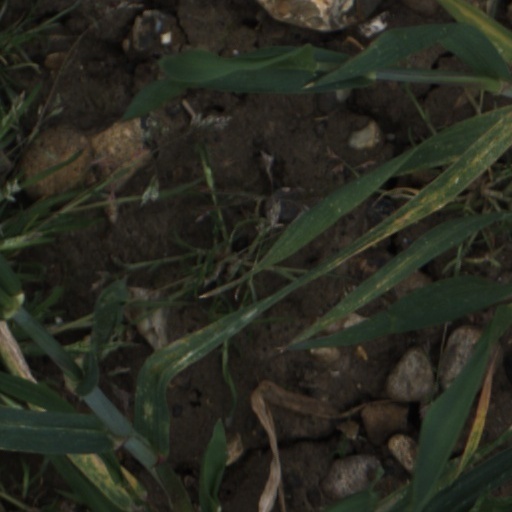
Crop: wheat